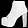
Label: Ankle boot